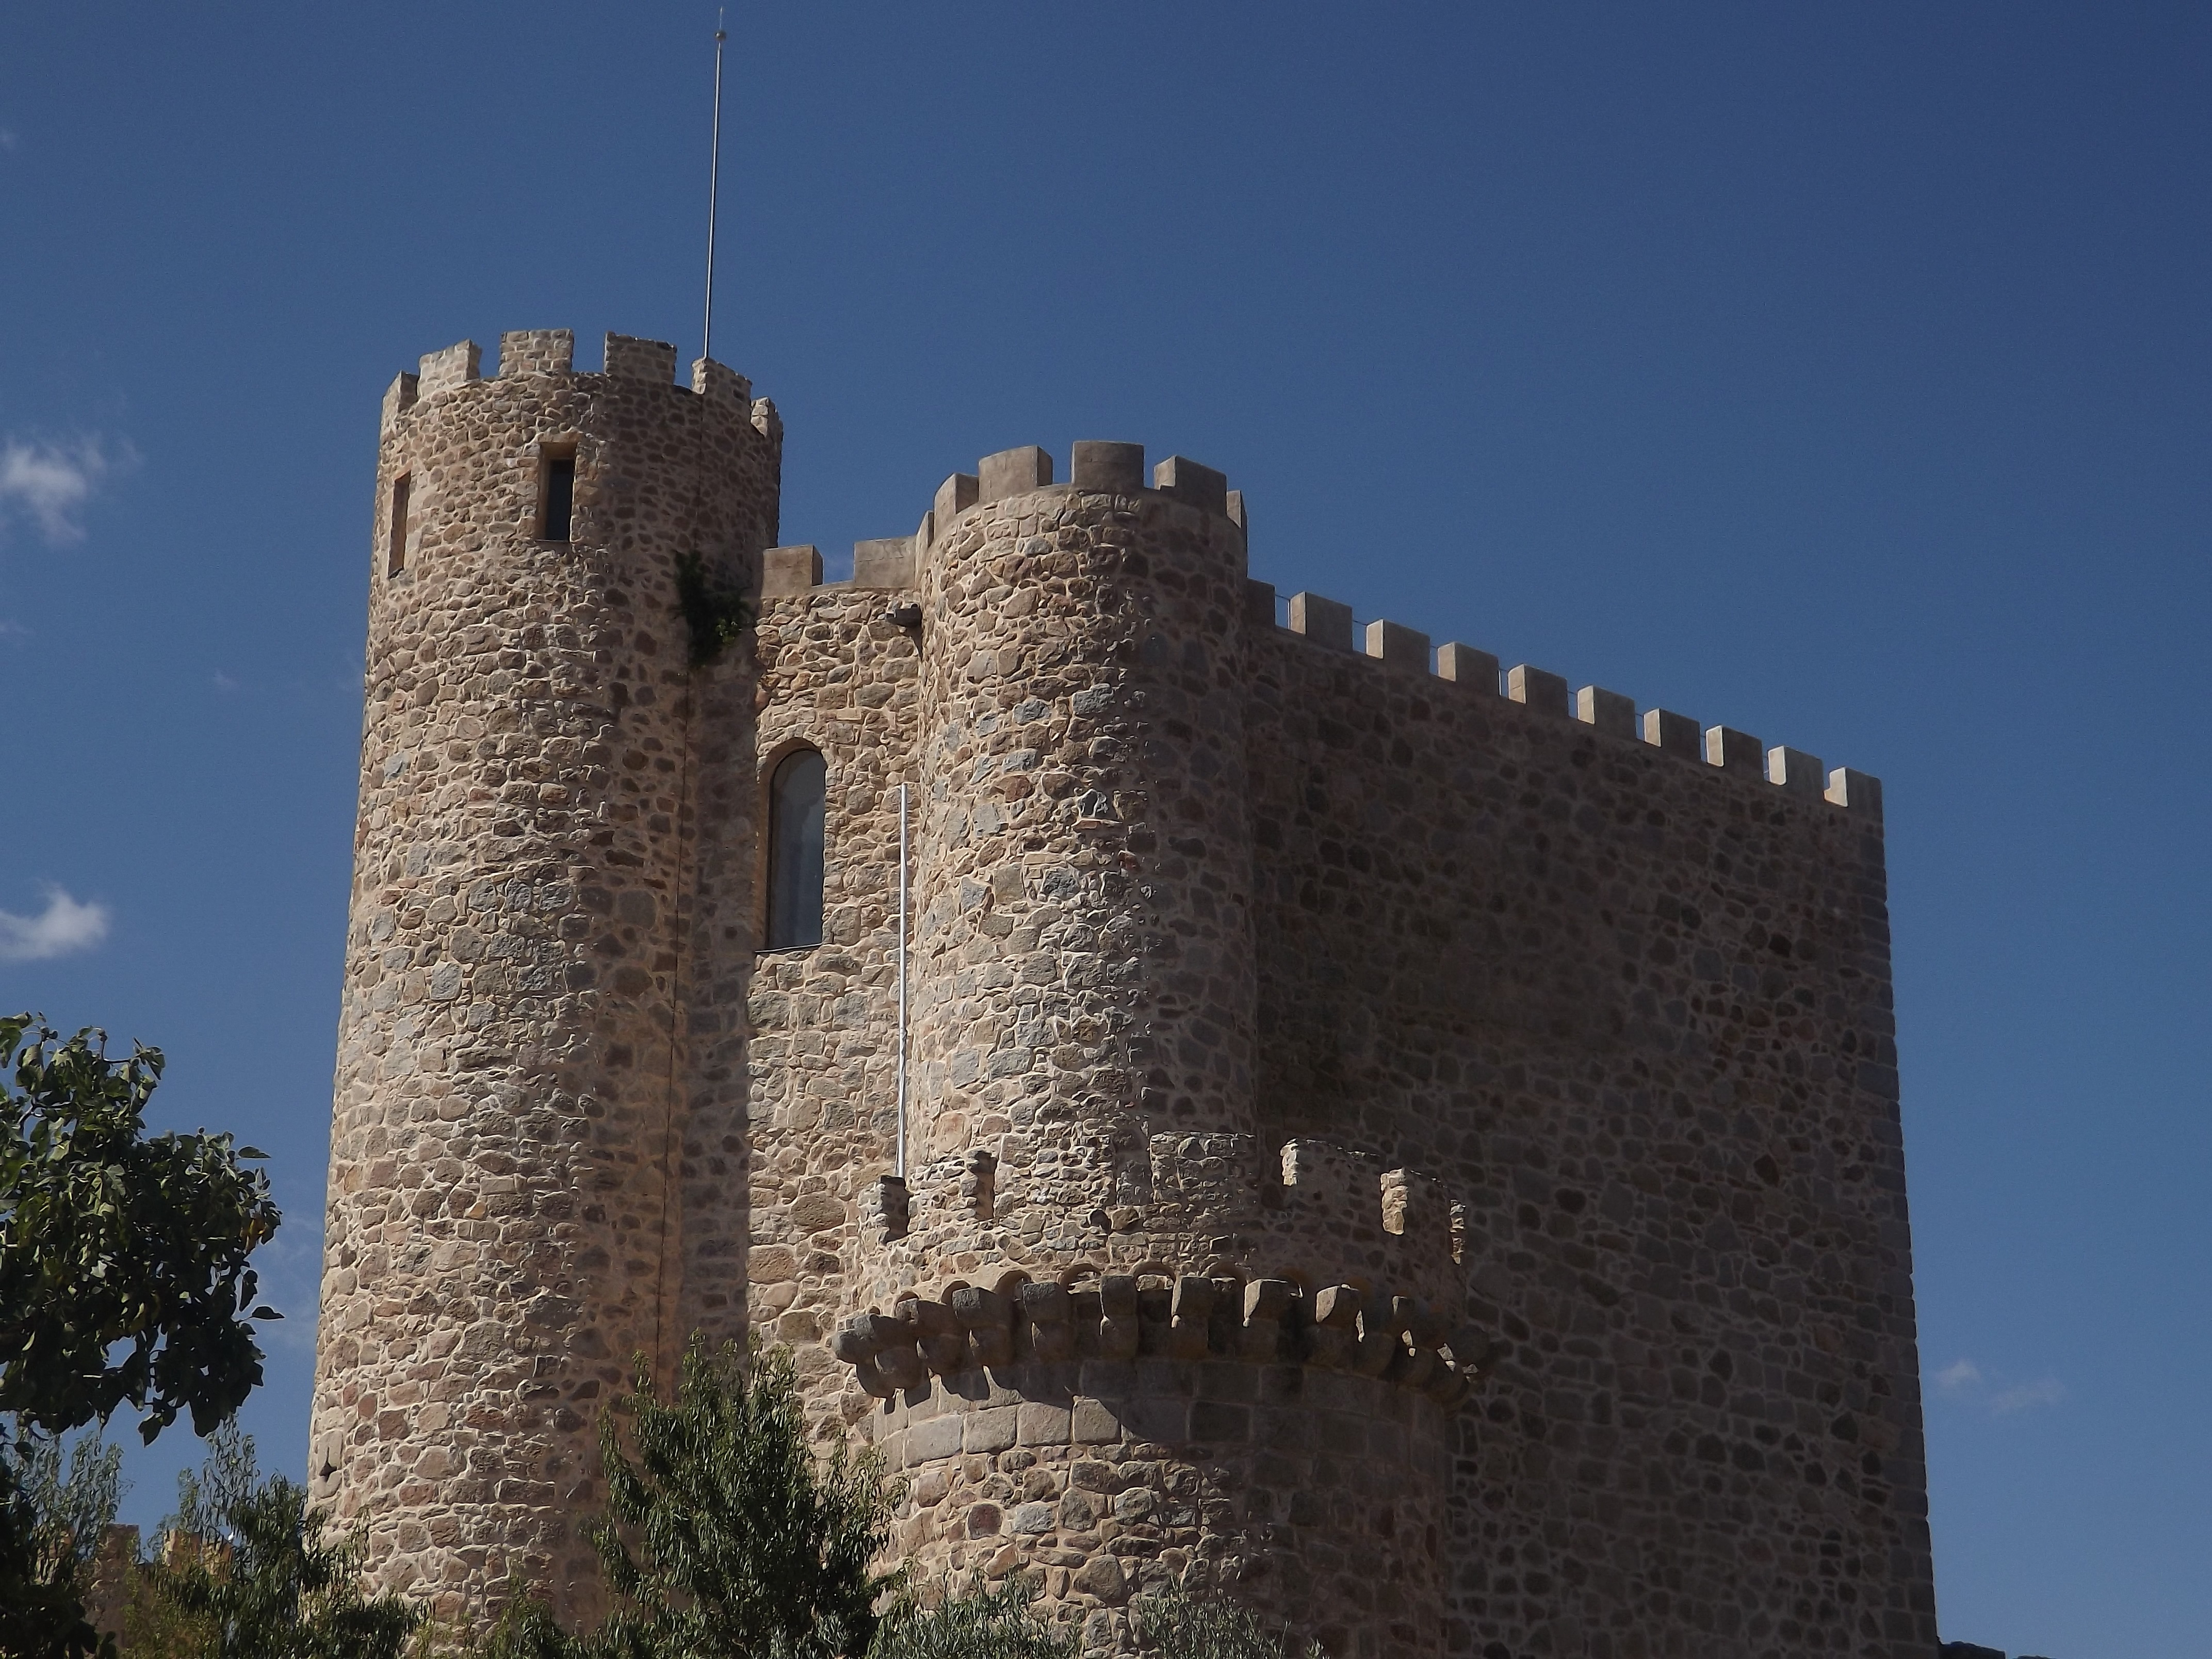
architecture, building, chateau, stone, tower, castle, landmark, fortification, fortress, madrid, battlements, historic site